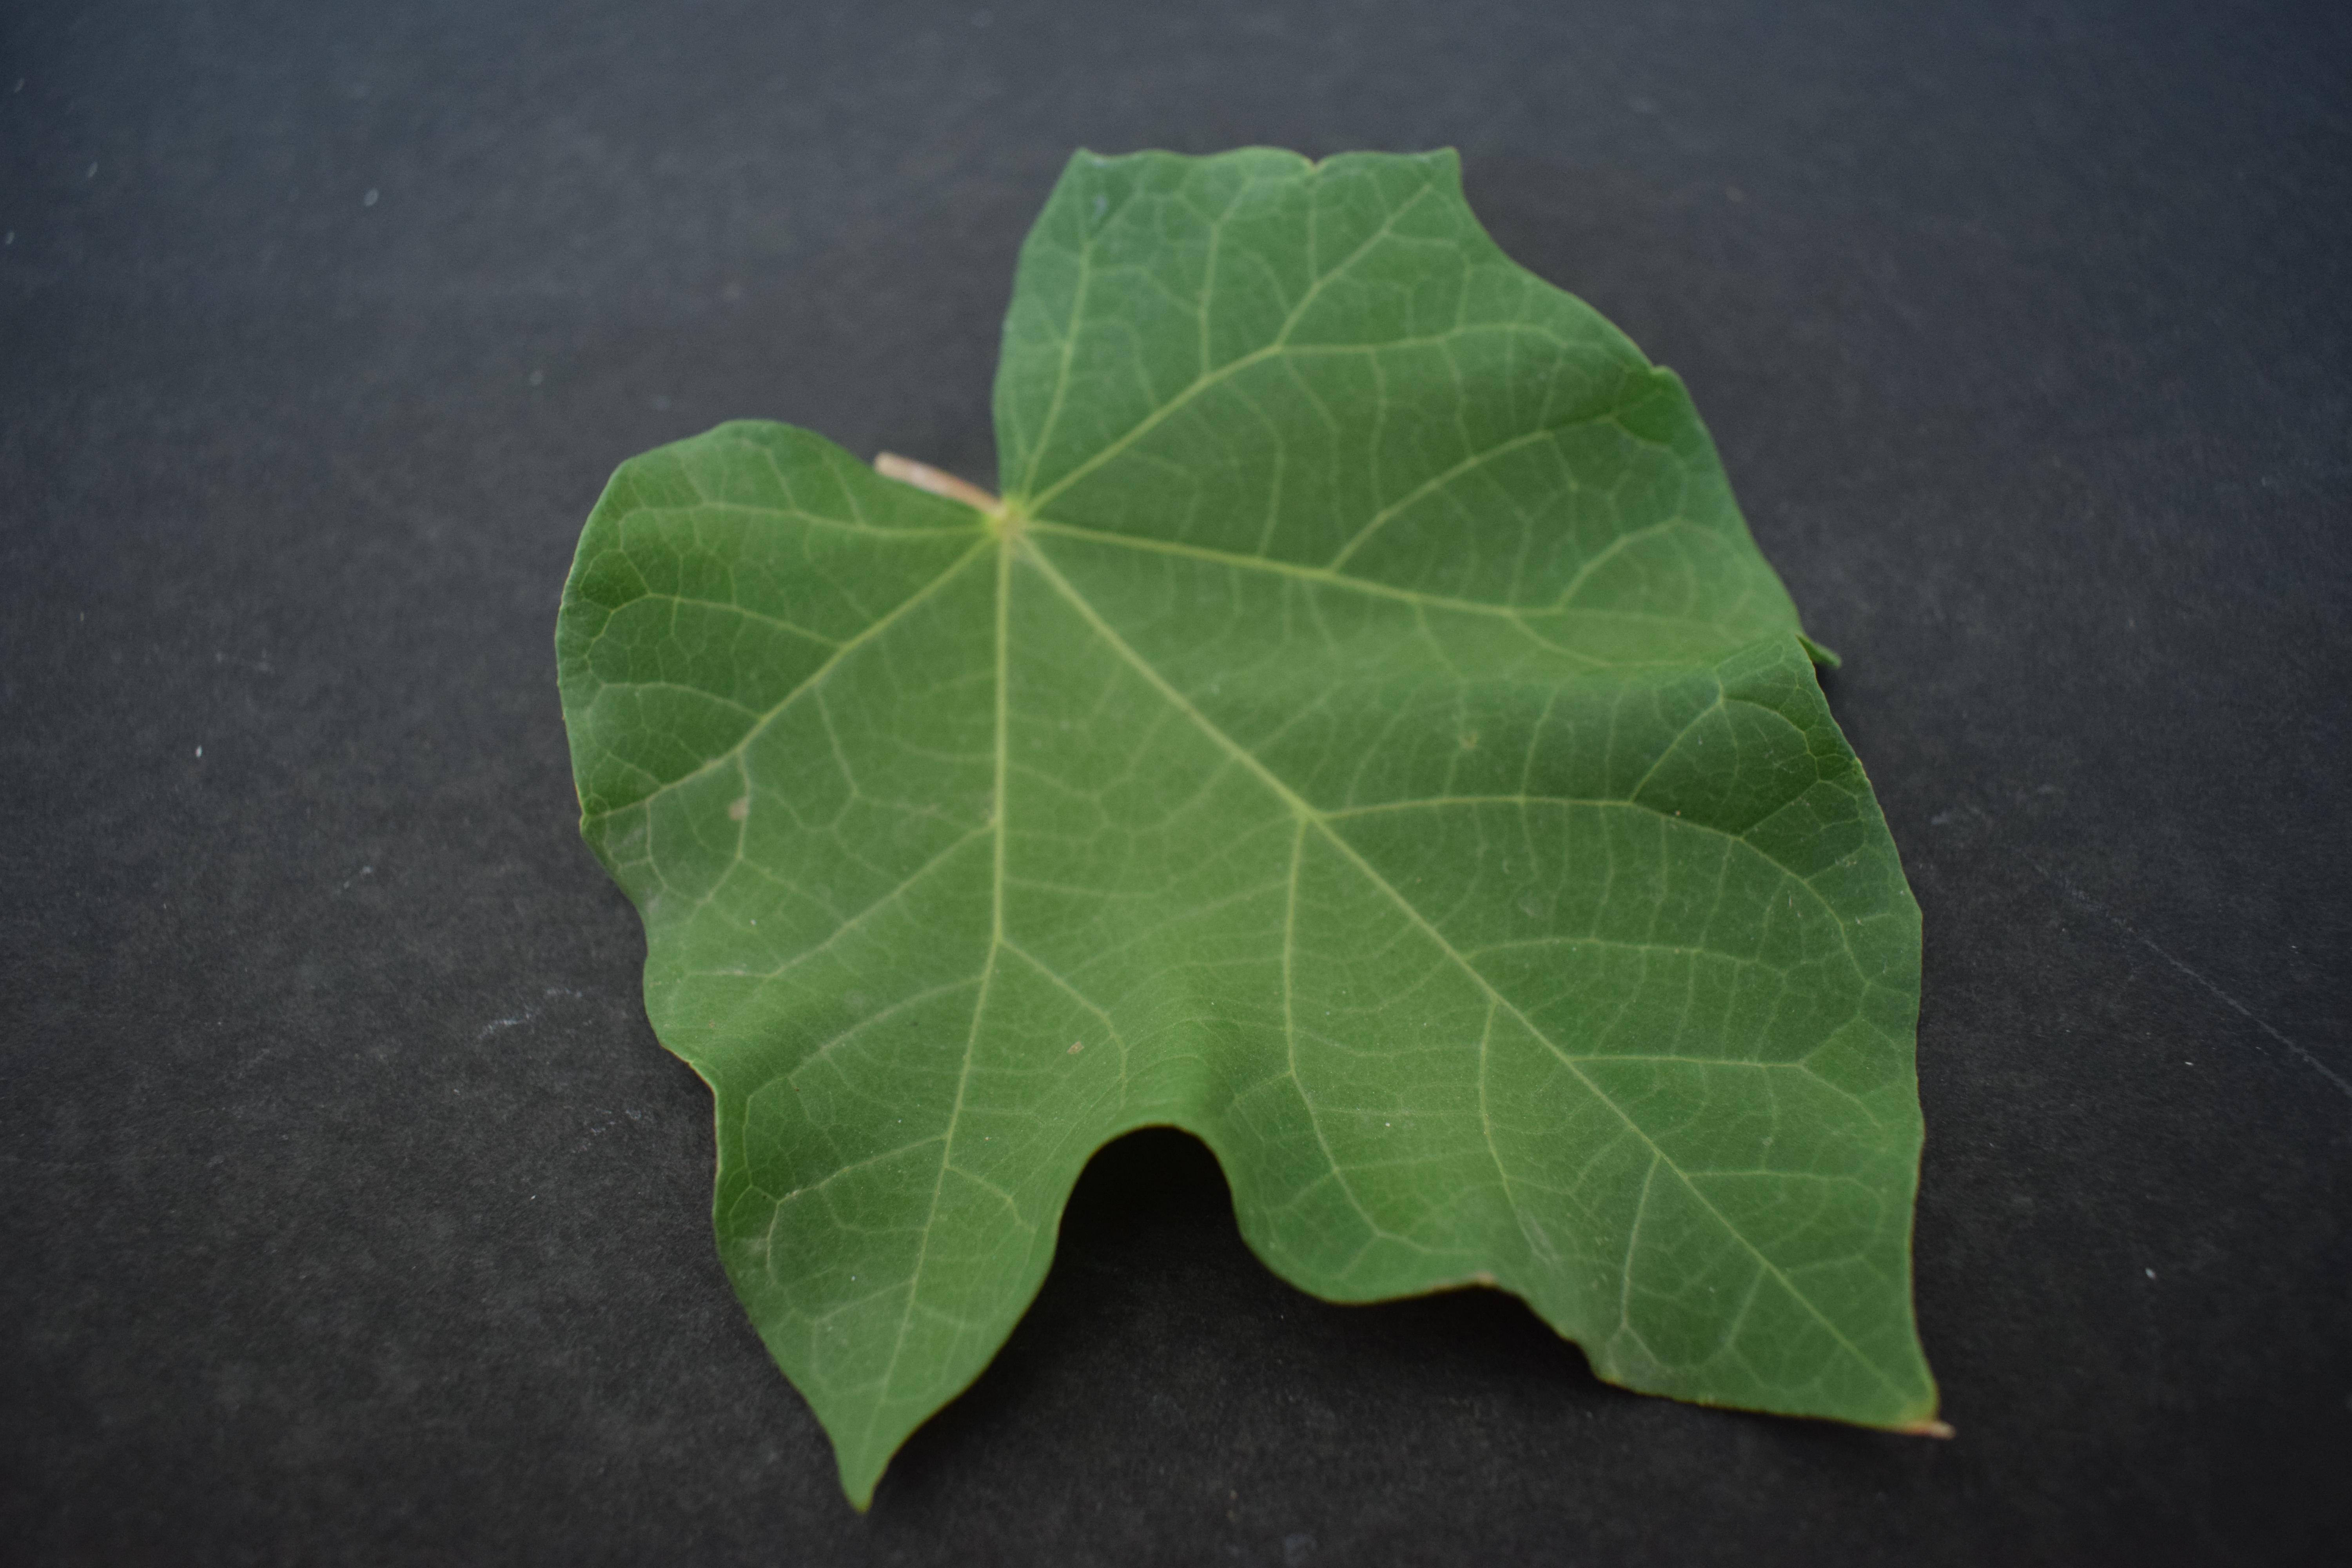
Plant species: Jatropha